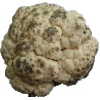
Label: Cauliflower 1